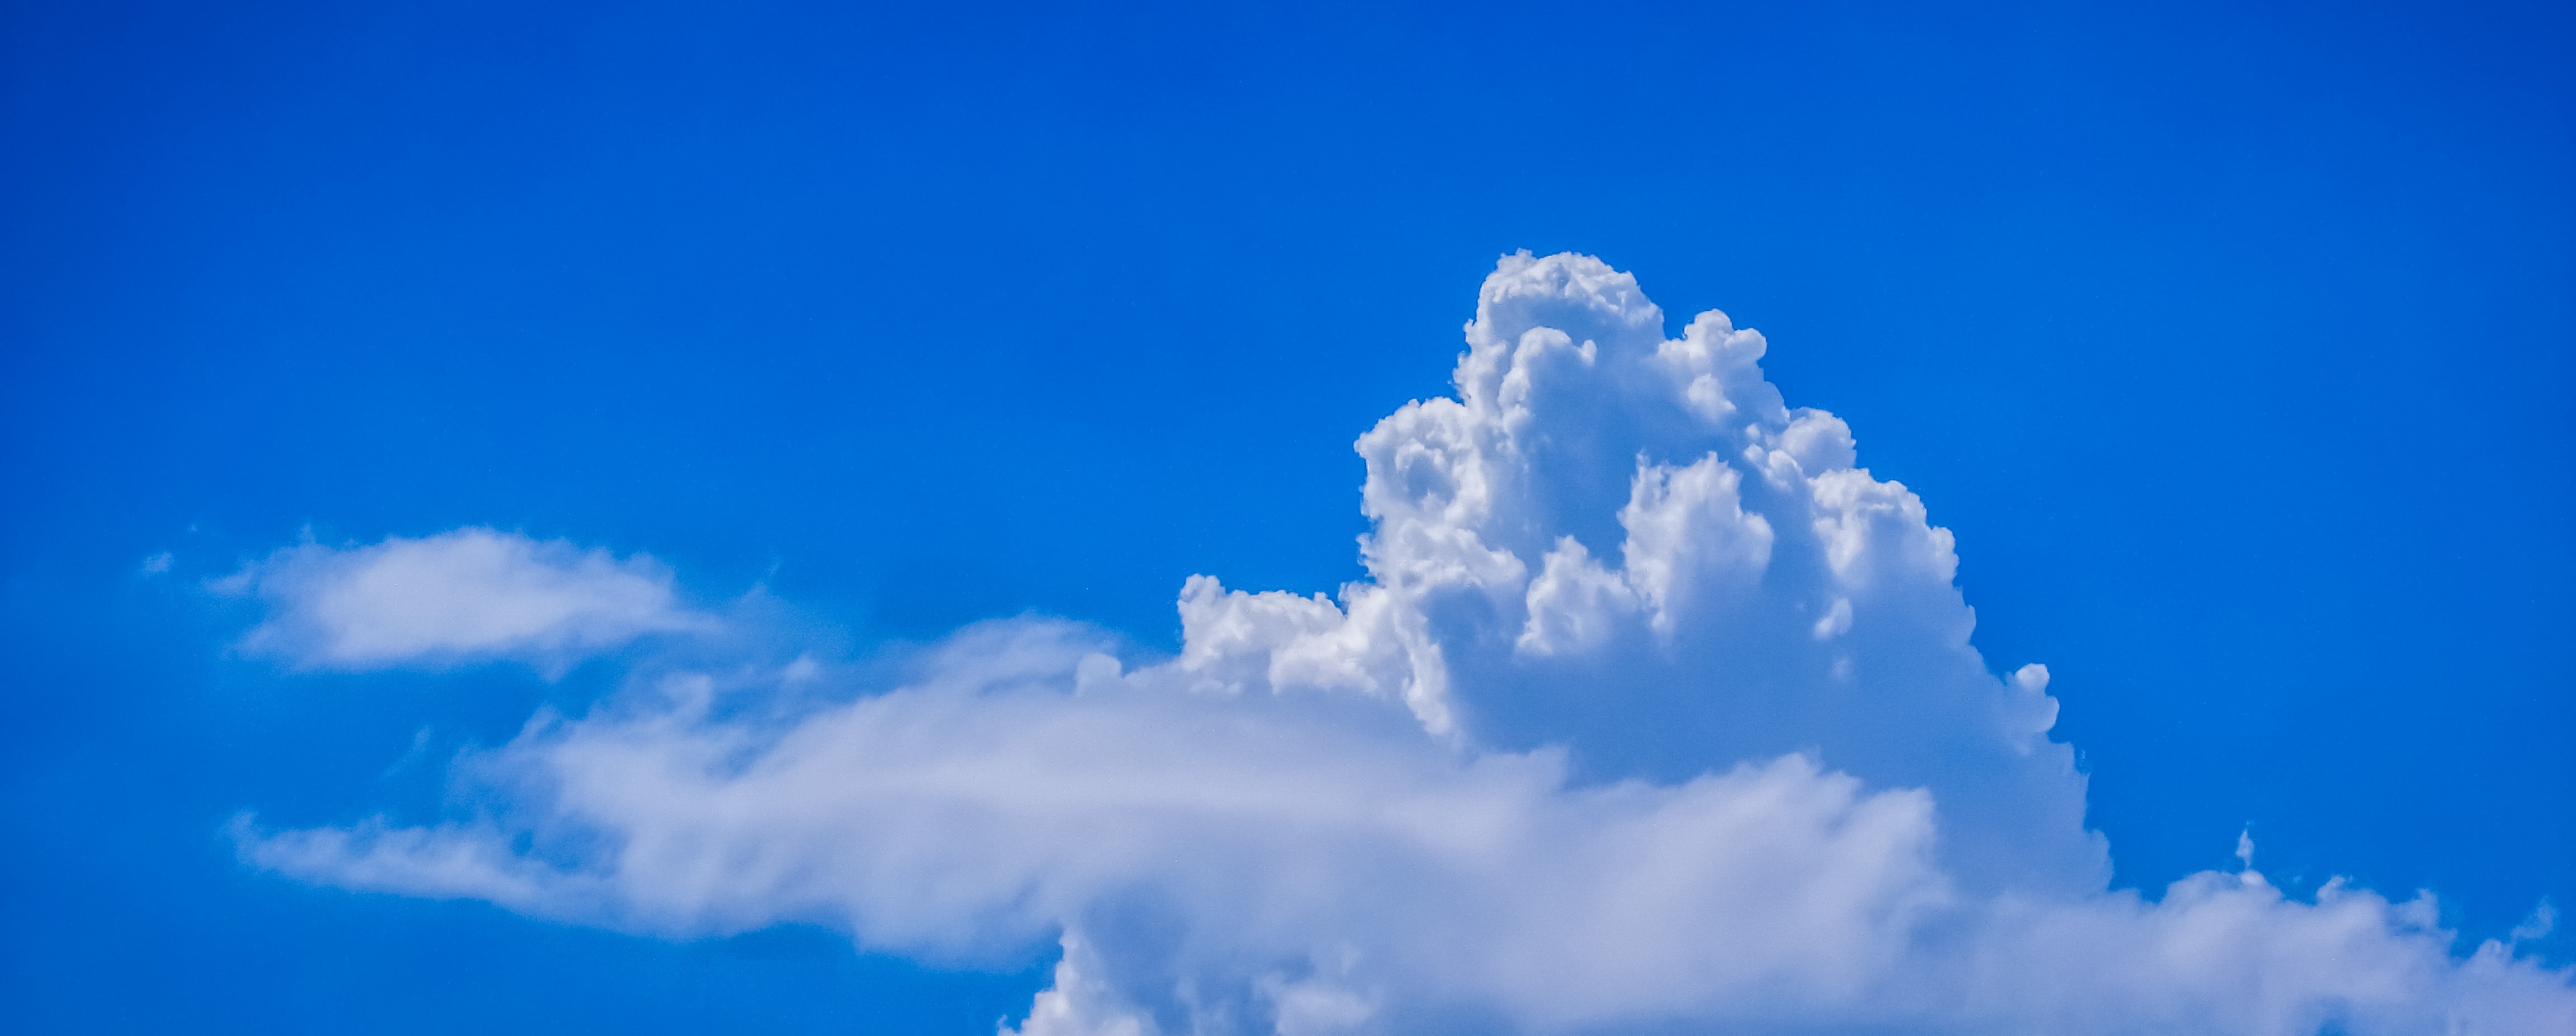
nature, cloud, sky, white, atmosphere, daytime, cumulus, blue, cloudscape, clouds, blue sky clouds, meteorological phenomenon, atmosphere of earth